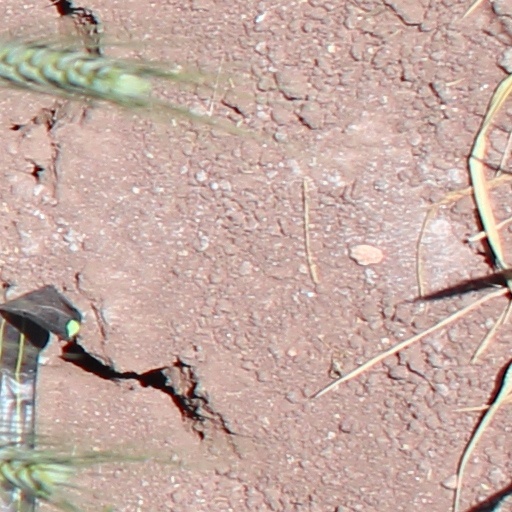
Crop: wheat